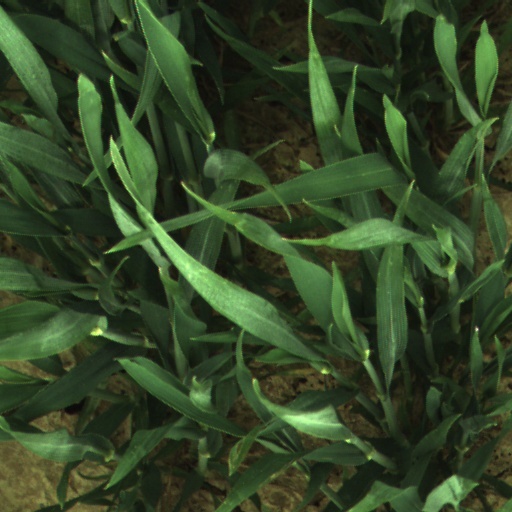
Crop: wheat